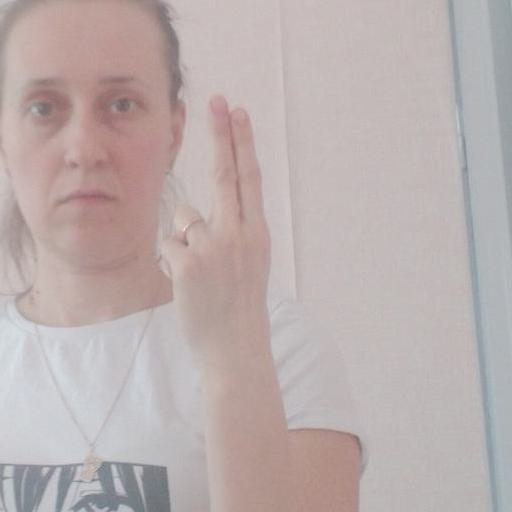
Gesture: two_up_inverted